Gildersleeve Mountain

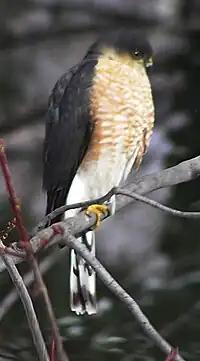
A sharp-shinned hawk on Gildersleeve mountain

Rarer nesting species are found here as well. Sharp-shinned hawks will sometimes nest in the deeper parts of the woods. Winter wren, was found nesting in 2009. Blue-headed vireo, is found in the ledges and hemlocks. Hermit thrush is a probable nesting species. Black-throated green warbler nests in the ledges and hemlock hardwood forest. Purple finch is an occasional nester. Dark-eyed junco, is a prolific nester and abundant year round on Gildersleeve mountain, not just in the winter, as in most of the Cleveland region. Pine siskin is another very rare nesting species first verified in 2009.